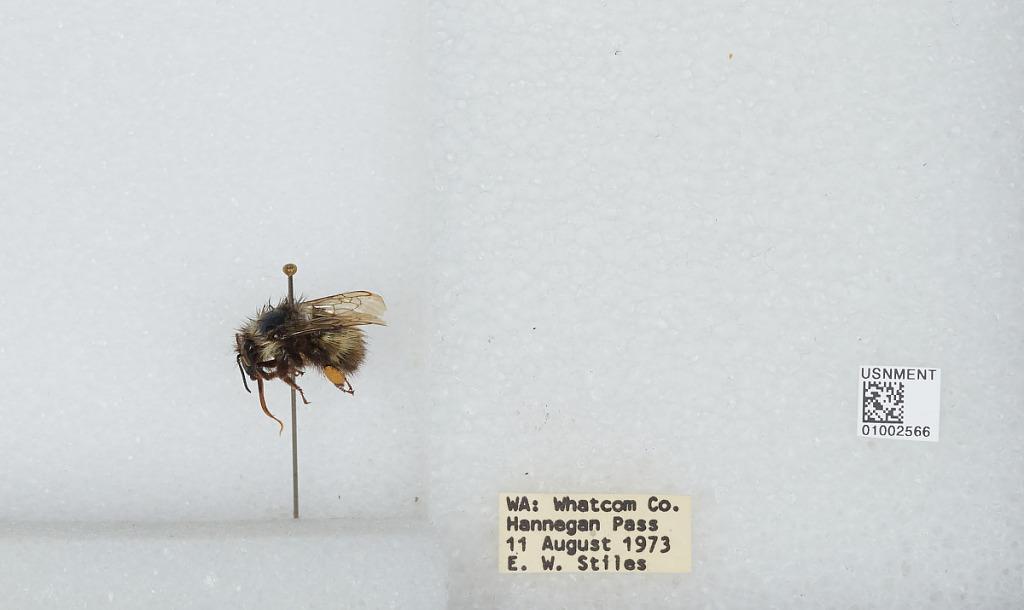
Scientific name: Bombus (Pyrobombus) flavifrons Cresson
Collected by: E. Stiles
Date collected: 1973-8-11
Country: United States
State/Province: Washington
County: Whatcom
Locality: Hannegan Pass
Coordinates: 48.8839, -121.533